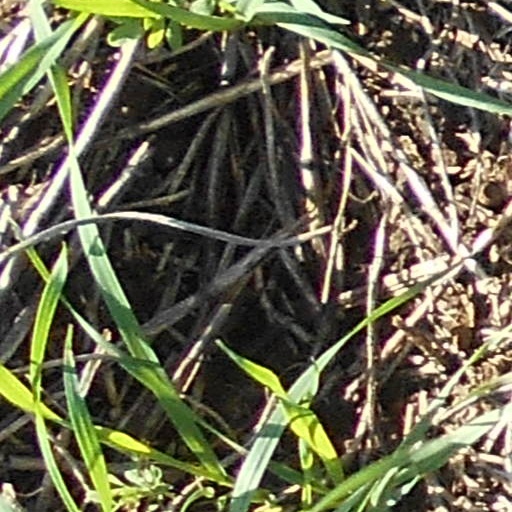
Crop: wheat